Captaincy General of the Philippines

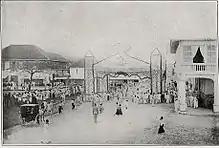

Until the second half of the 18th century, there were 24 provinces, 19 alcaldías mayores and five corregimientos: